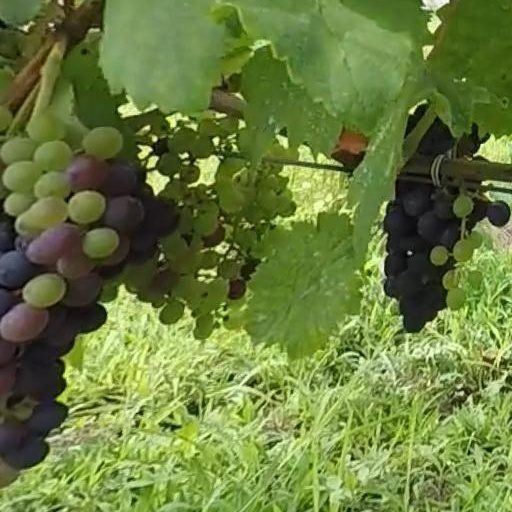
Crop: grape